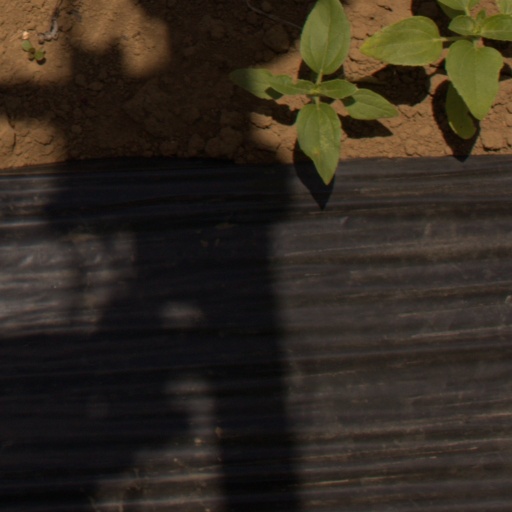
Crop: Jerusalem artichoke